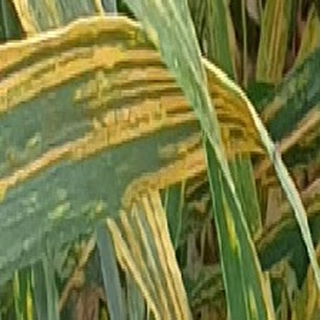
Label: wheat_yellow_rust